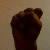
The image shows a hand gesture representing the letter 'S' in Indian Sign Language.